Outsider music

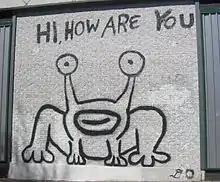
Mural in Austin, Texas, by the outsider musician and visual artist Daniel Johnston

The term "outsider music" is traced to the definitions of "outsider art" and "naïve art". "Outsider art" is rooted in the 1920s French concept of "L'Art Brut" ("raw art"). In 1972, academic Roger Cardinal introduced "outsider art" as the American counterpart of "L'Art Brut", which originally referred to work created exclusively by children or the mentally ill. The word "outsider" began to be applied to music cultures as early as 1959, with respect to jazz, and to rock as early as 1979. In the 1970s, "outsider music" was also a "favorite epithet" in music criticism in Europe. By the 1980s and 1990s, "outsider" was common in the cultural lexicon and was synonymous with "self-taught", "untrained", and "primitive".